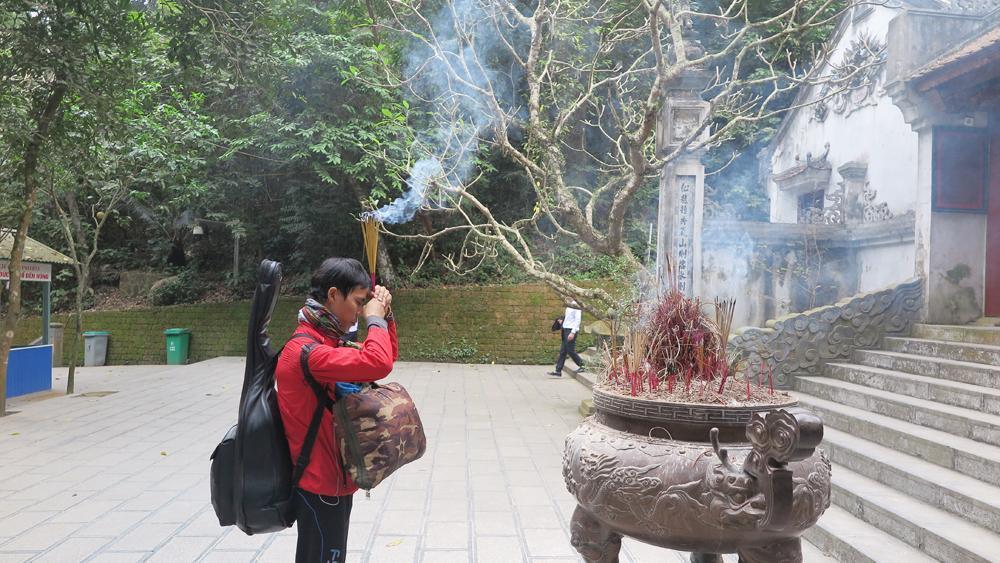
có nhiều nén hương nghi ngút khói ở trên cái lư hương